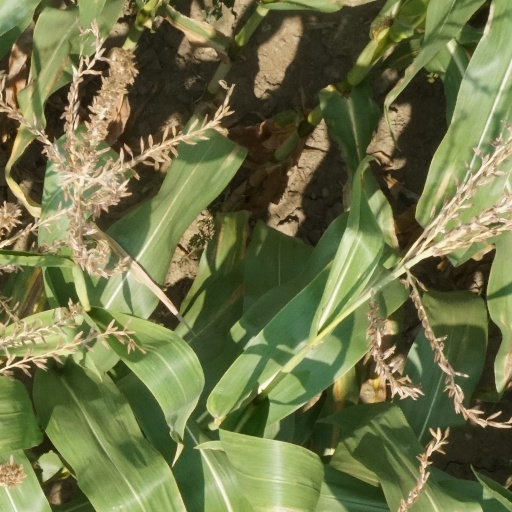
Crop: maize; corn